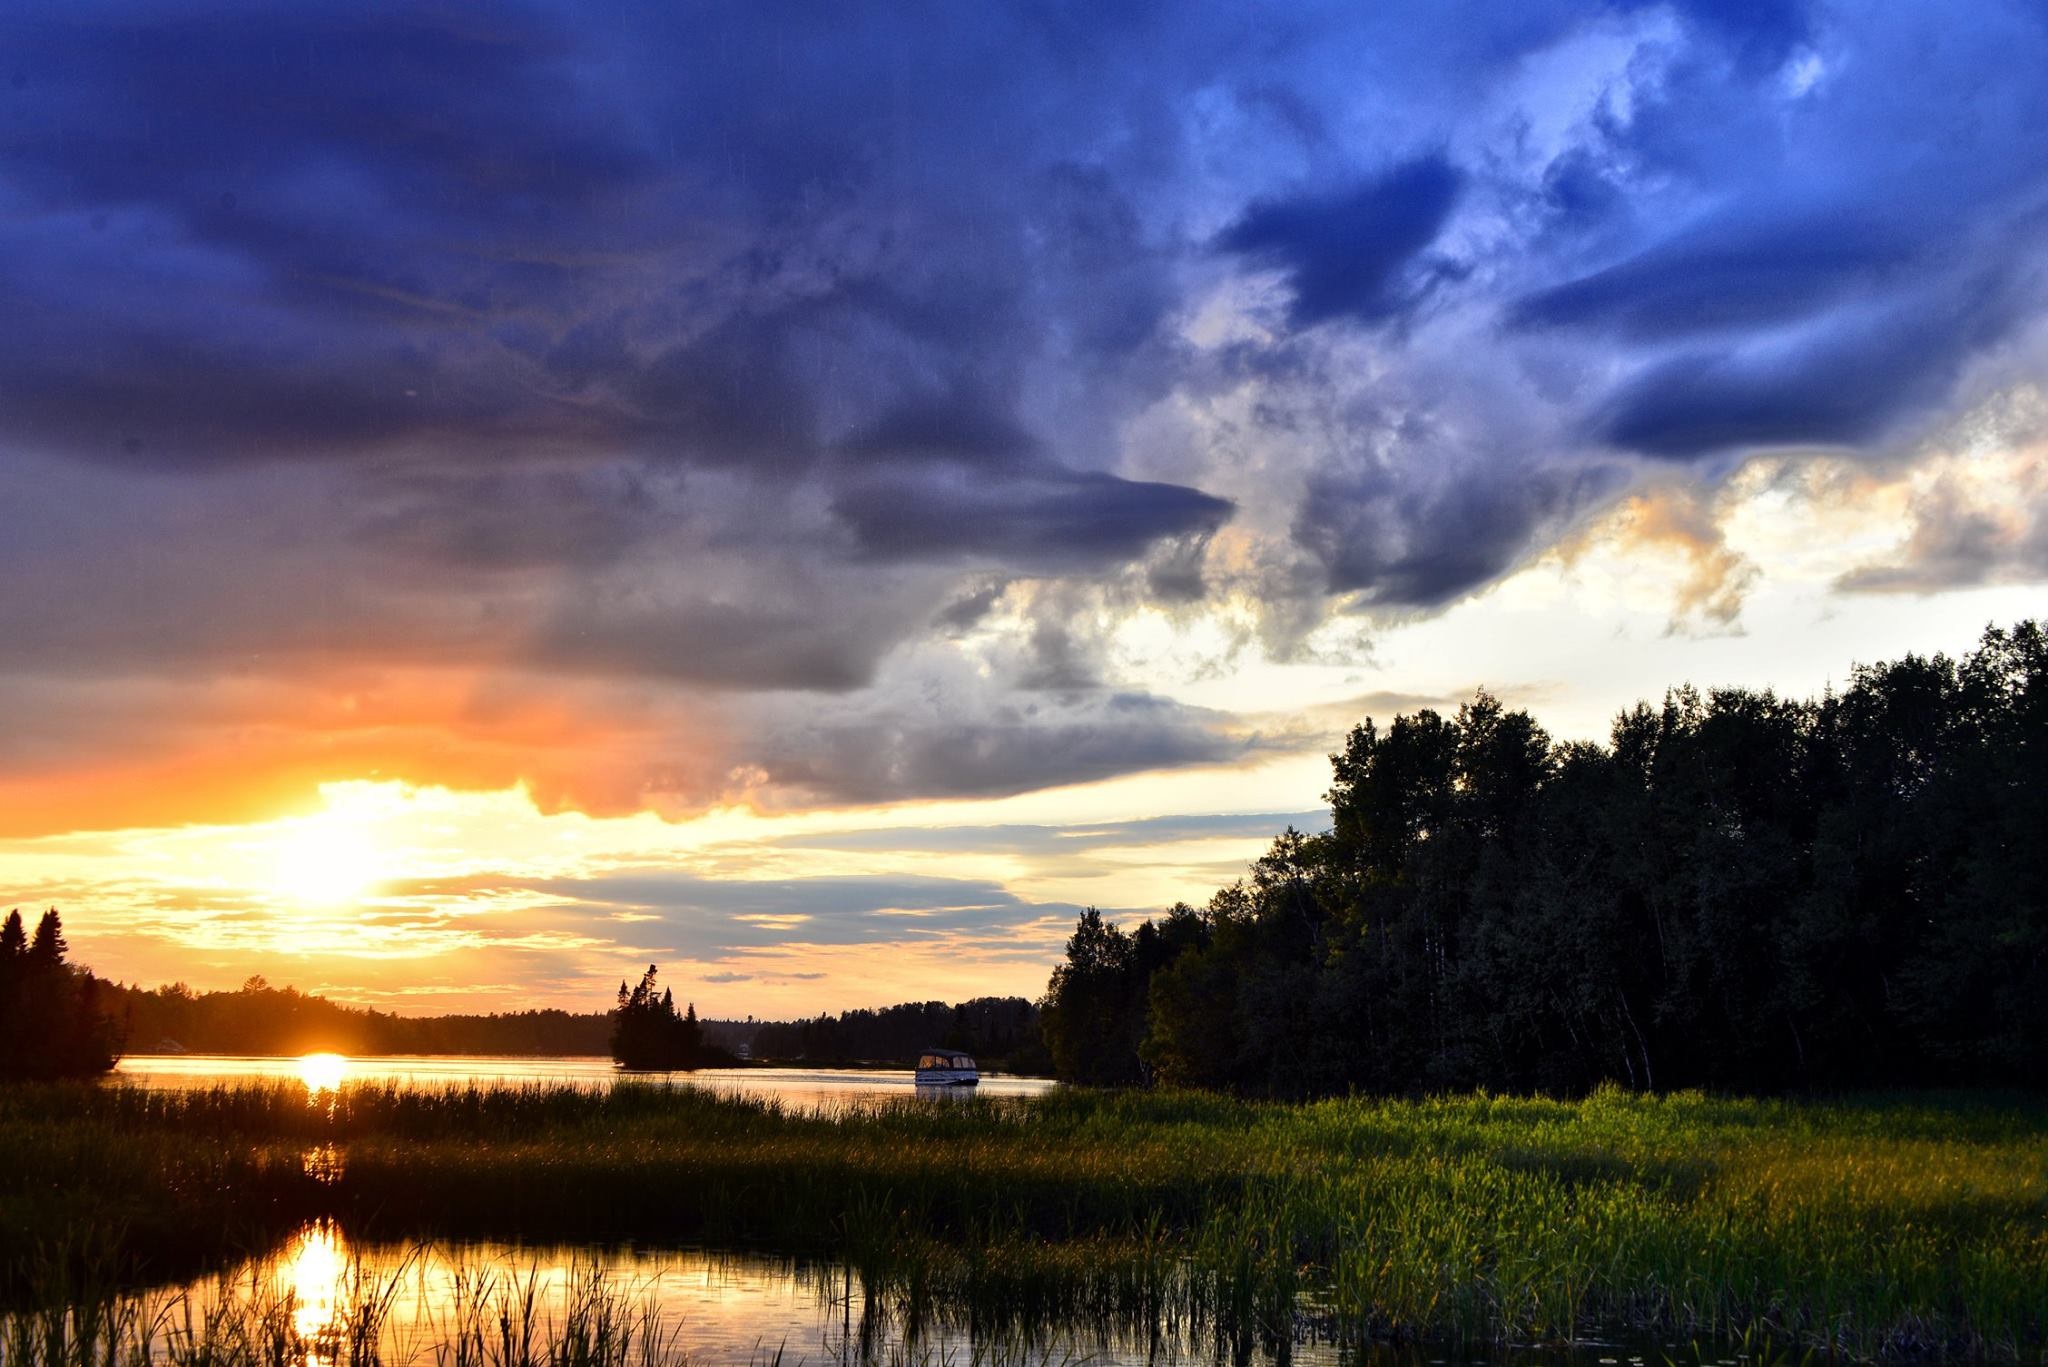
landscape, nature, horizon, cloud, sky, sun, sunrise, sunset, meadow, sunlight, morning, lake, dawn, river, dusk, evening, twilight, reflection, trees, clouds, colors, quebec, loch, afterglow, meteorological phenomenon